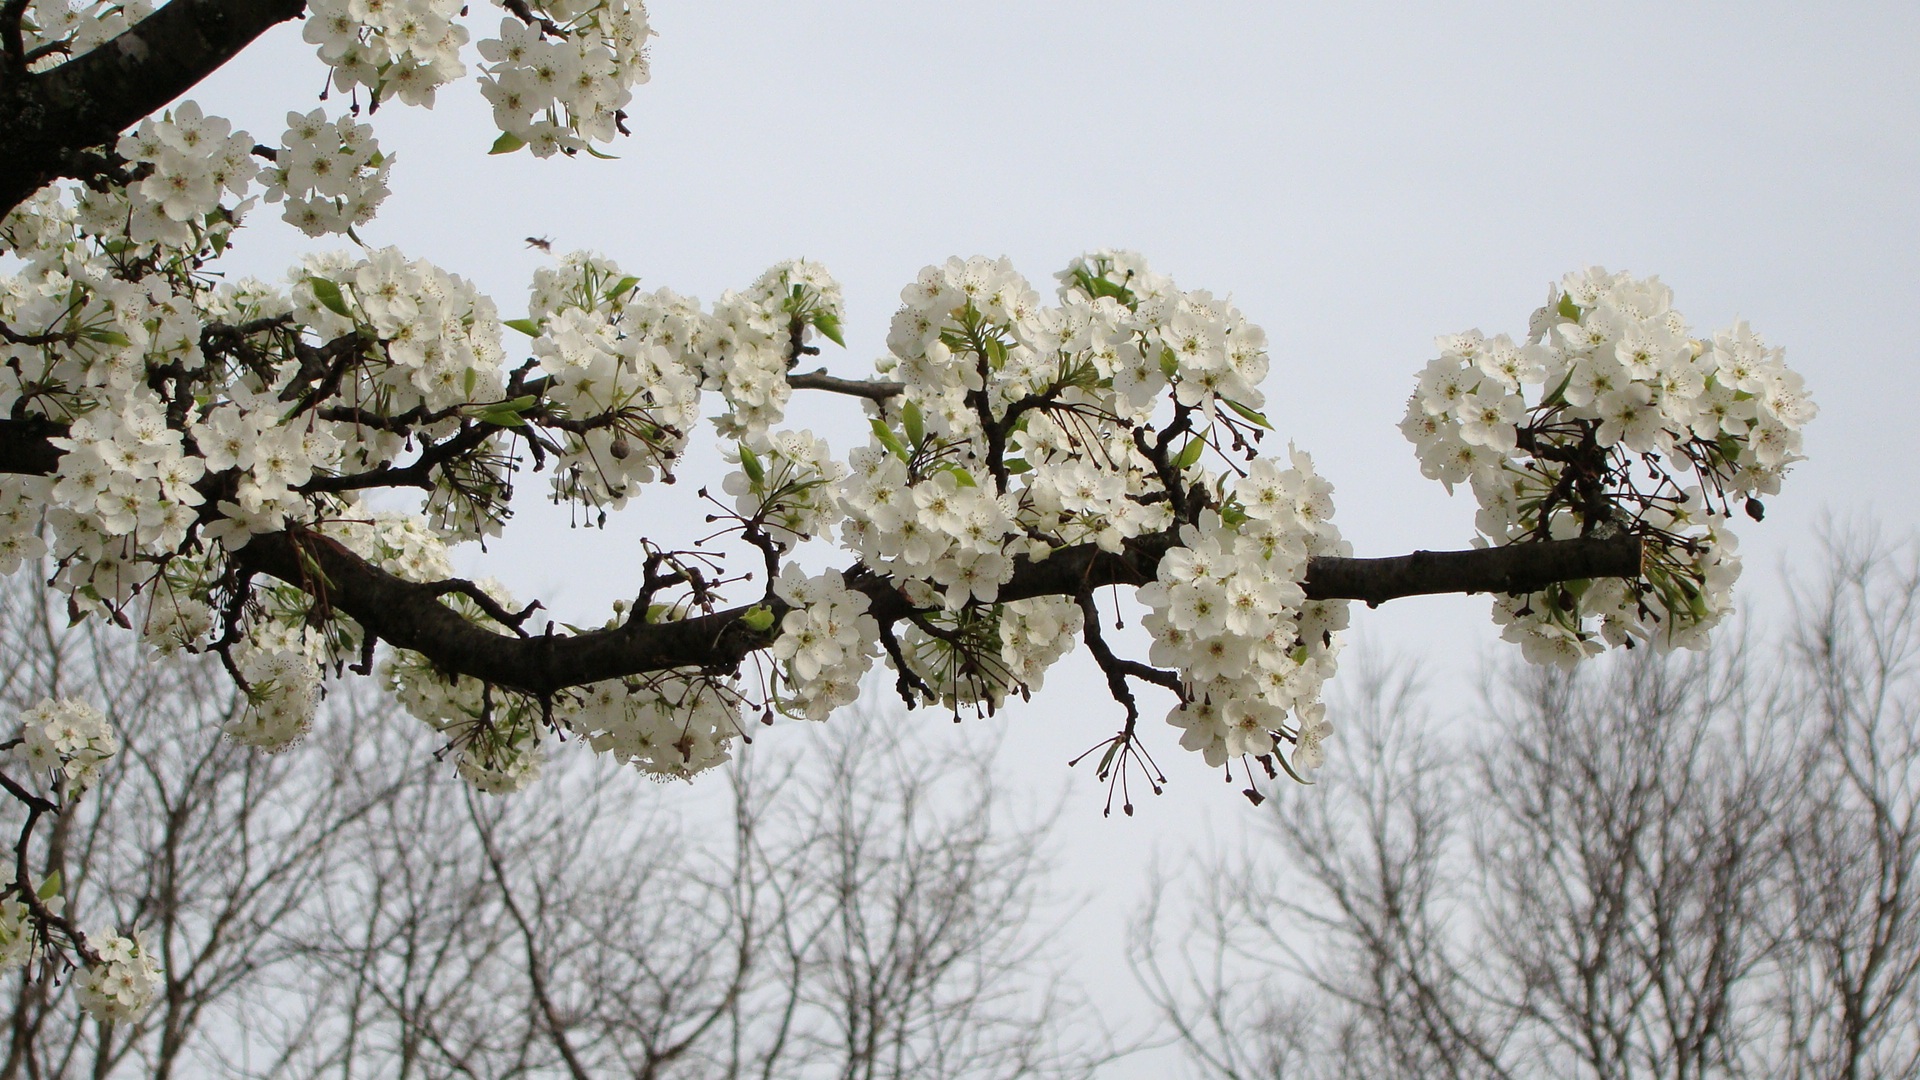
tree, branch, blossom, winter, plant, white, flower, bloom, spring, flora, season, cherry blossom, flowering plant, crabapple, woody plant, land plant